Piero Fornasetti

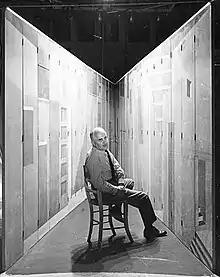
Piero Fornasetti inside the "Stanza Metafisica", one of his creations

Piero Fornasetti (10 November 1913 – 15 October 1988) was an Italian artist and designer. Born in Milan into a middle-class family, Fornasetti's creative pursuits encompassed design, decoration, painting, curating, and printing. His oeuvre, spanning over 13,000 works, displayed a wide range of objects and furniture with a unique emphasis on decorative diversity. Collaborating with figures like Gio Ponti, Fornasetti's atelier became synonymous with bringing art into everyday lives through practical yet artistically adorned objects.